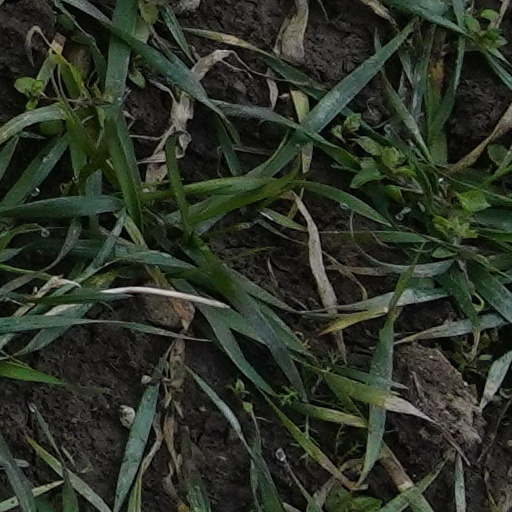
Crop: wheat